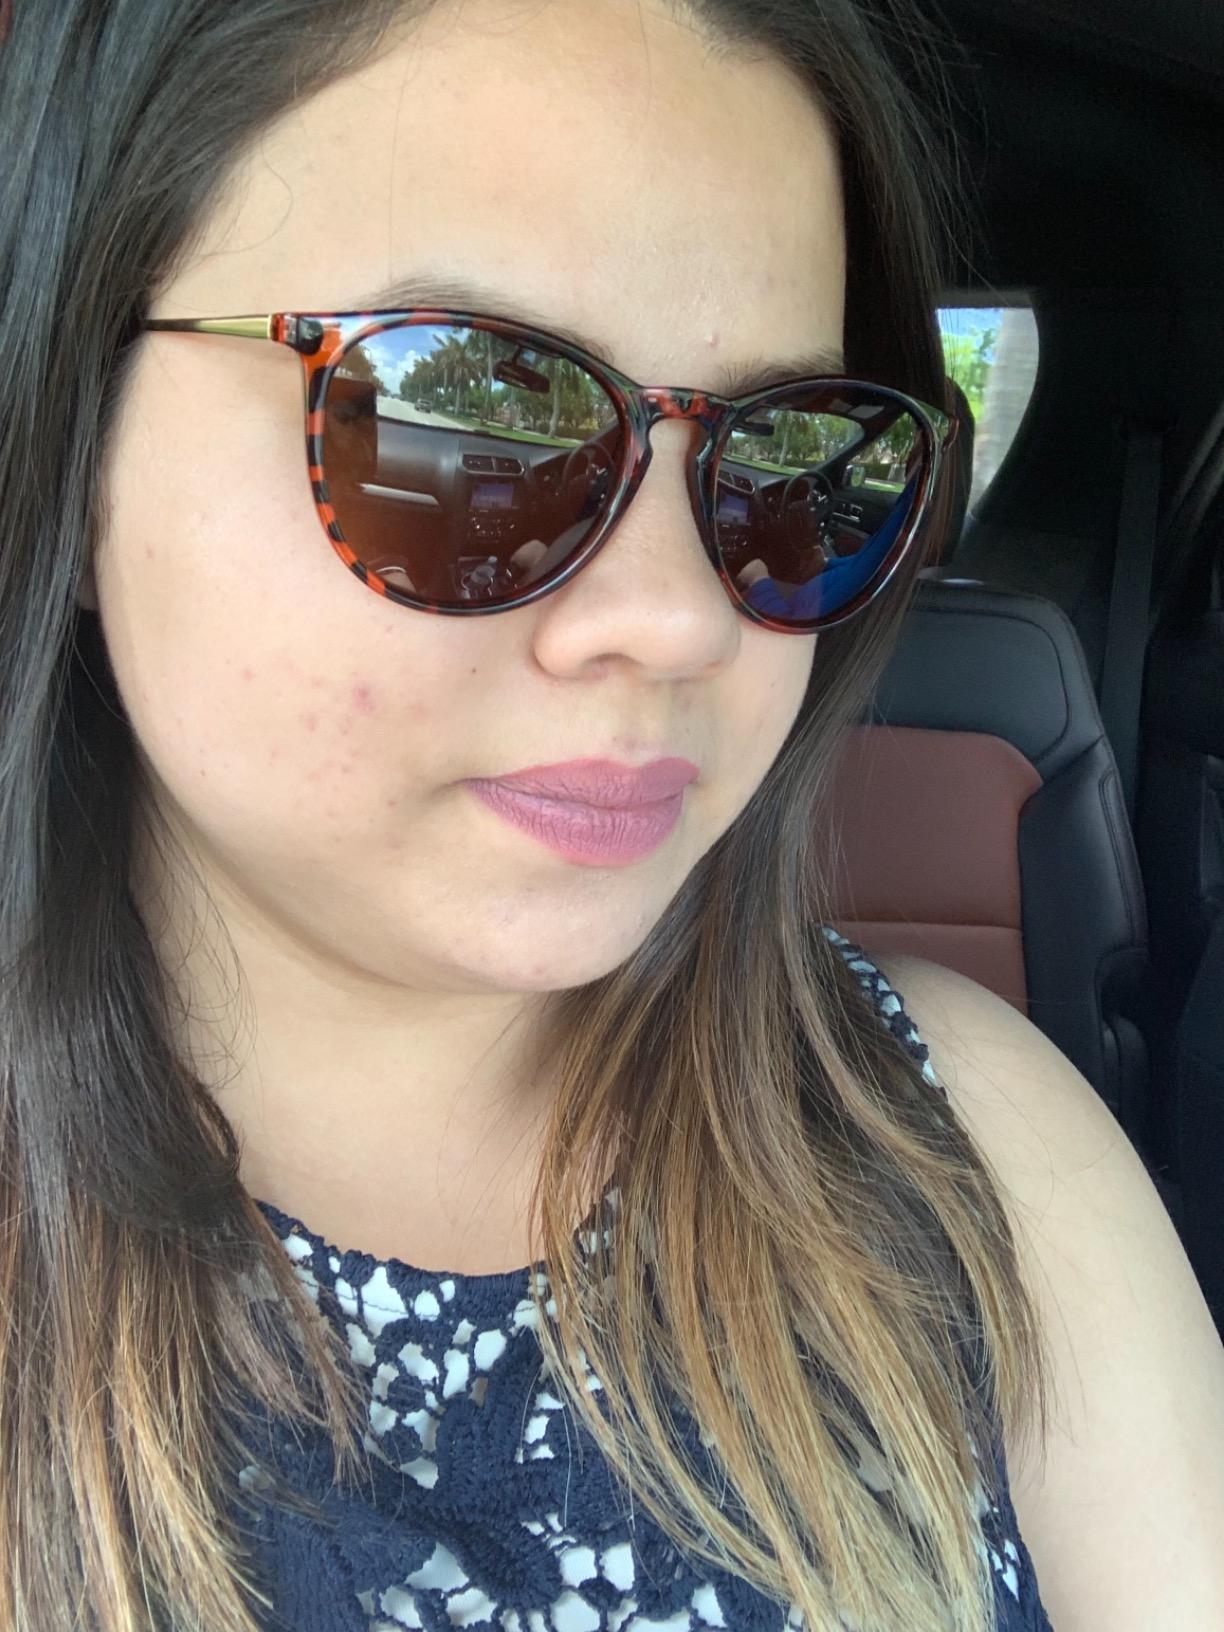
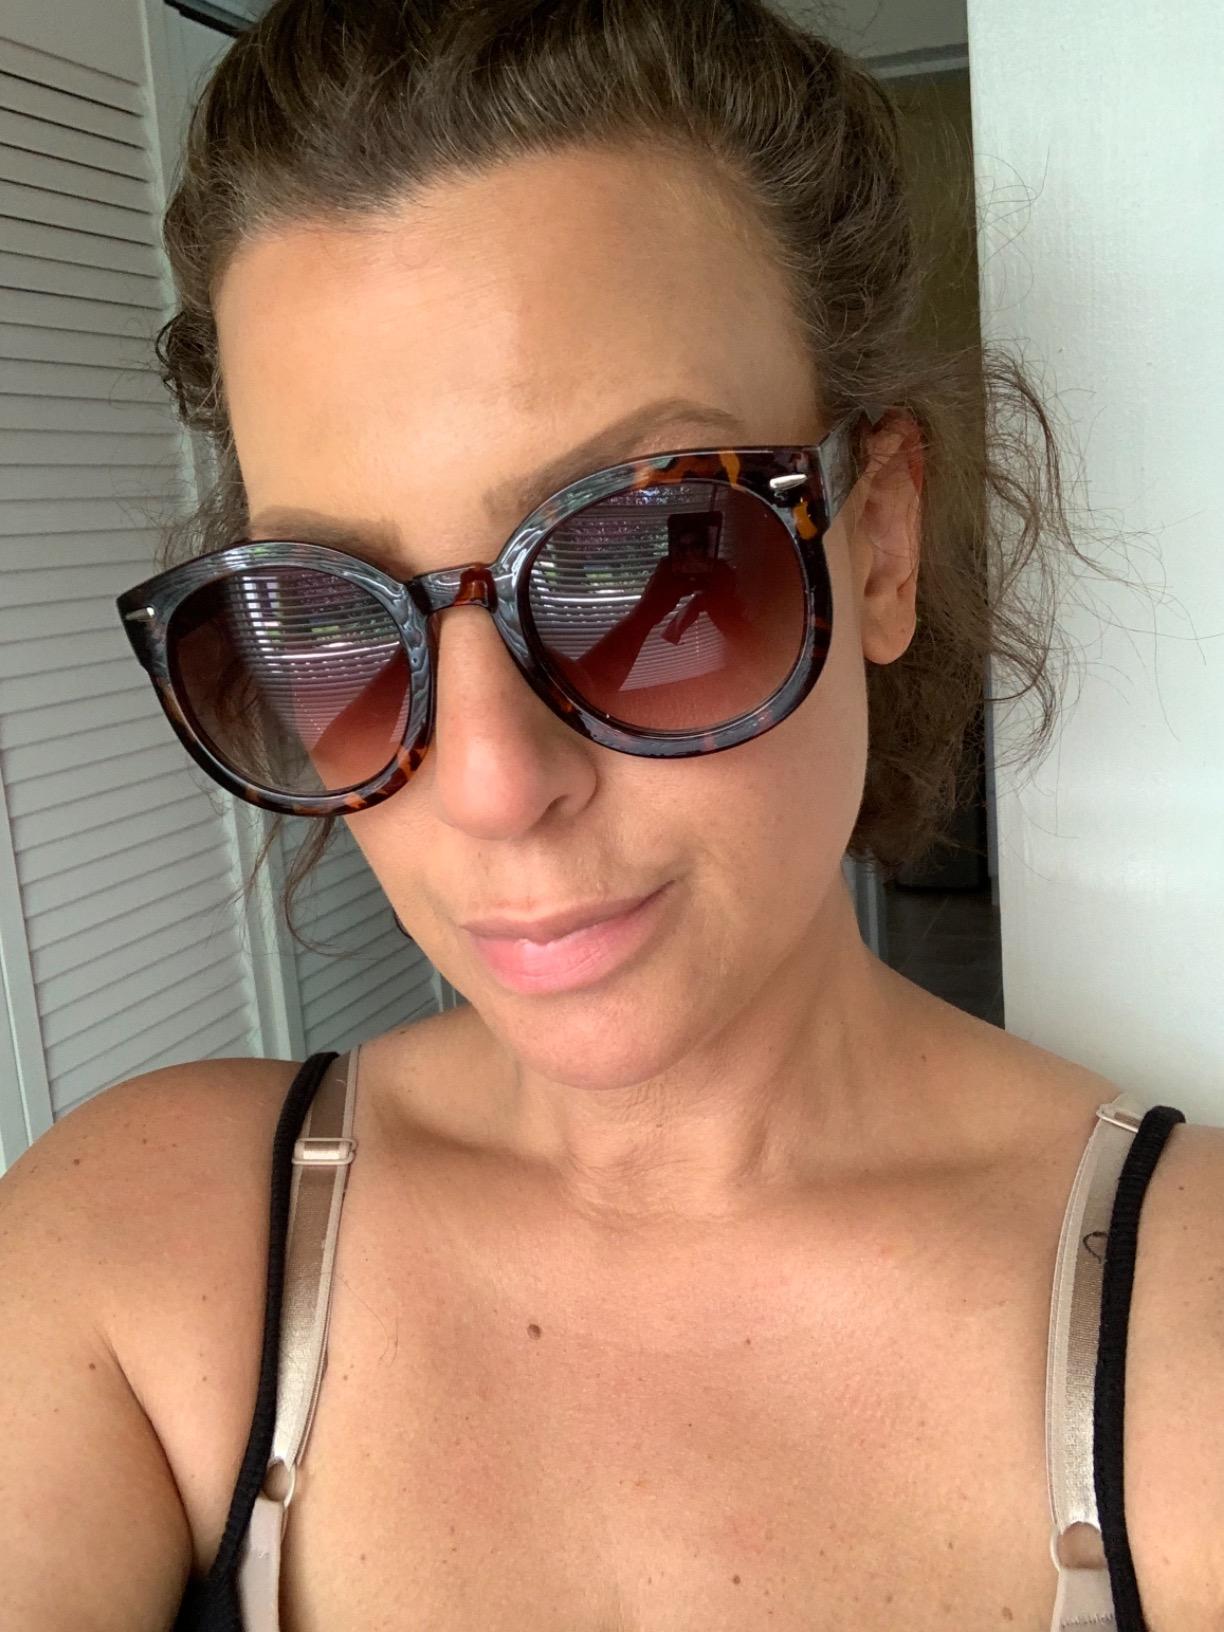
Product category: accessories_sunglasses
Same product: no